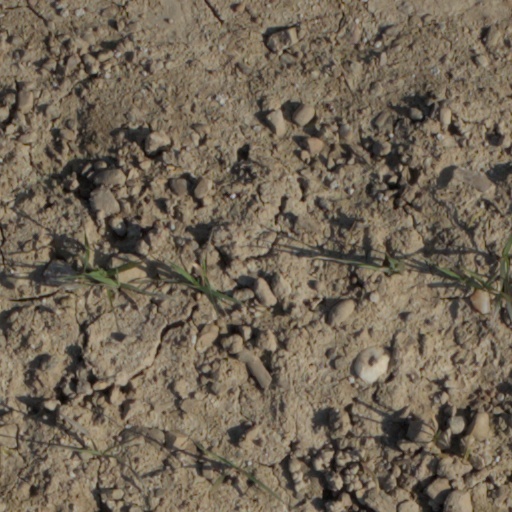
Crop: wheat